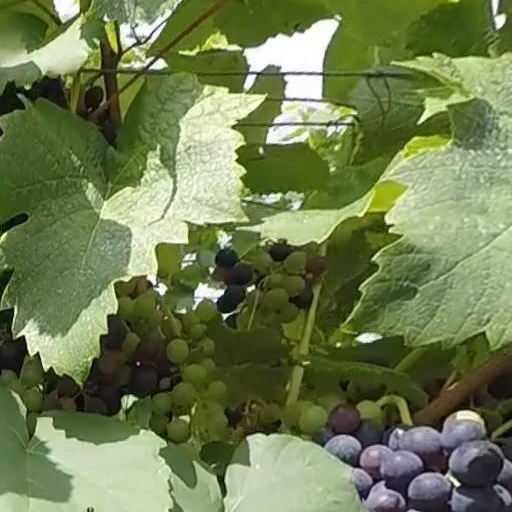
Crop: grape